Fort Utah

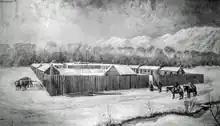
Fort Utah in 1849

In late 1849, tensions between the Ute people and members of the Church of Jesus Christ of Latter-day Saints in Utah Valley escalated after a Church member killed a Ute known as Old Bishop, whom he accused of stealing his shirt. The Mormon and two associates then hid the victim's body in the Provo River. Details of the murder were likely withheld, at least initially, from Brigham Young and other Church leaders. Settlers at Fort Utah did, however, report other difficulties with the Indians, including the firing of weapons at settlers and the theft of livestock and crops. Brigham Young counseled patience, telling them to "stockade your fort, to attend to your own affairs and let the Indians take care of theirs." Tensions mounted at Fort Utah after the Utes demanded that the settlers turn over the murderers because the settlers refused to turn over those involved in the murder of Old Bishop to the Utes or to pay reparations for his death. In the winter of 1849–1850, a measles epidemic spread from the Mormon settlers to the Ute camps, killing many Indians and heightening tensions. At a council of ecclesiastical leaders in Salt Lake City on January 31, 1850, the leader of Fort Utah reported that the Utes' actions and intentions were growing increasingly aggressive: "they say they mean to hunt our Cattle. & go & get the other Indians to kill us." In response, Brigham Young authorized a campaign against the Utes telling them to kill all the men and take the women and children captive. On February 8, 1850, a militia from Salt Lake surrounded a group of around seventy people at Big Elk. After two days of fighting, the Utes surrendered. The army killed the men and sent the women and children up to Salt Lake as prisoners. A series of battles in February 1850 resulted in the deaths of dozens of Utes and one Mormon. These events contributed to the Walker War.